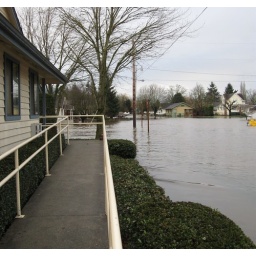
The first window on the left is my flat. The water is about 18&amp;quot; deep beneath that window.